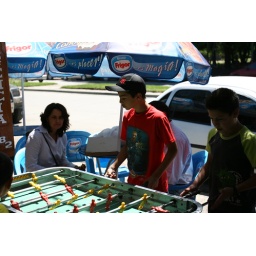
Kids playing table football. Notice the one in the red t-shirt is wearing a yankee's cap.